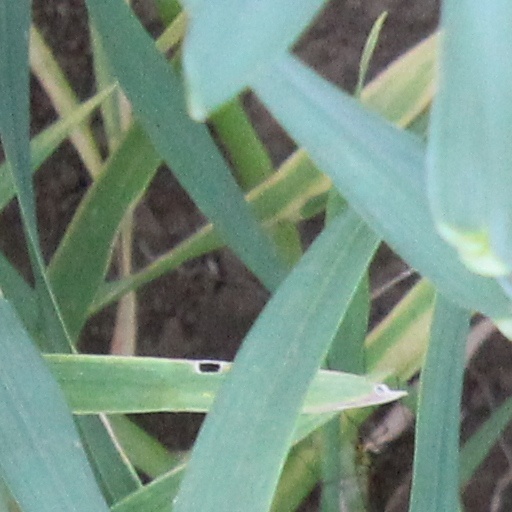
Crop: wheat